Seswaa
Also known as:
es - Spanish: Seswaa
fr - French: Seswaa
ig - Igbo: Seswaa
ja - Japanese: セスワ
jv - Javanese: Seswaa
tn - Tswana: Nama ya Seswaa
uk - Ukrainian: Сесваа
uz - Uzbek: Seswaa
Category: meat (beef, goat)
Cuisine: Botswana
Associated cuisines: Botswana
Area: Botswana
Countries: Botswana
Region: Southern Africa

The dish is made of beef or goat leftover cuts, boiled in a pot.

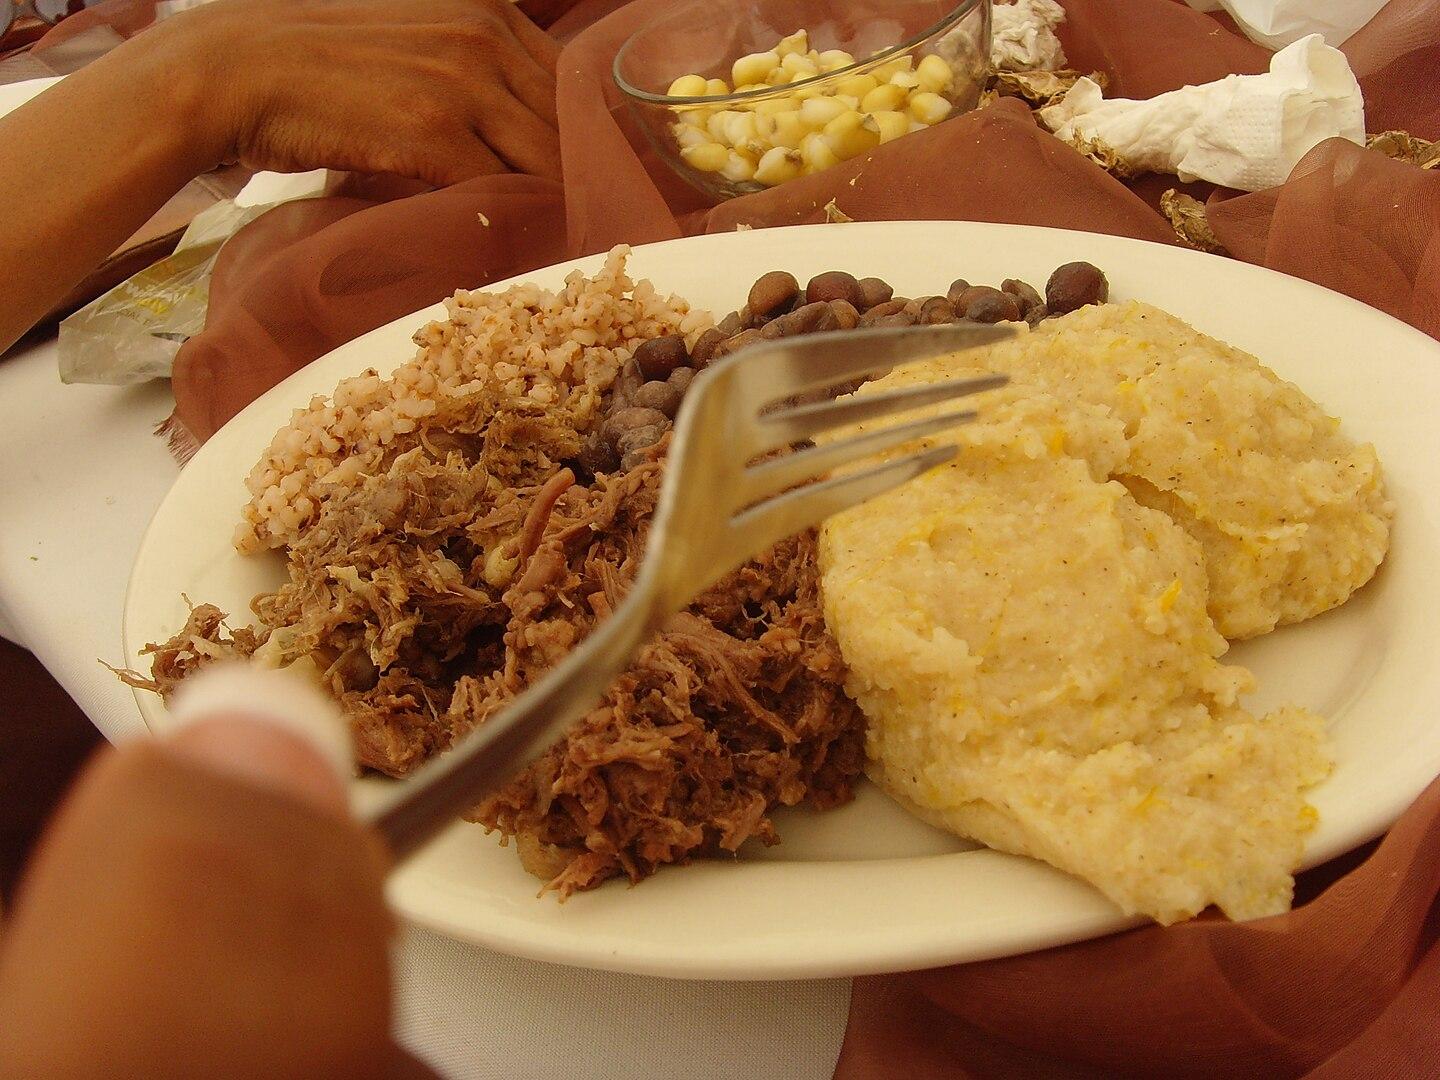